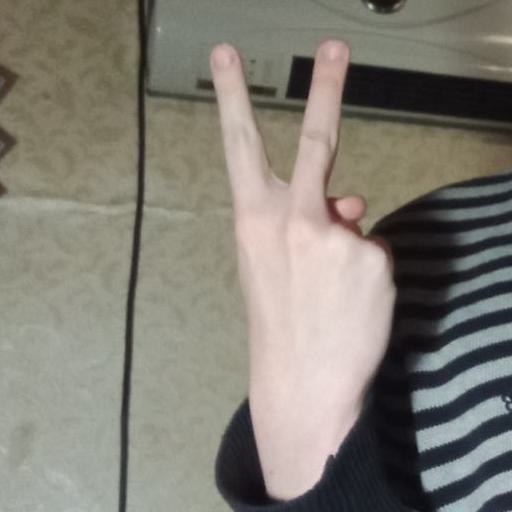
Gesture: peace_inverted